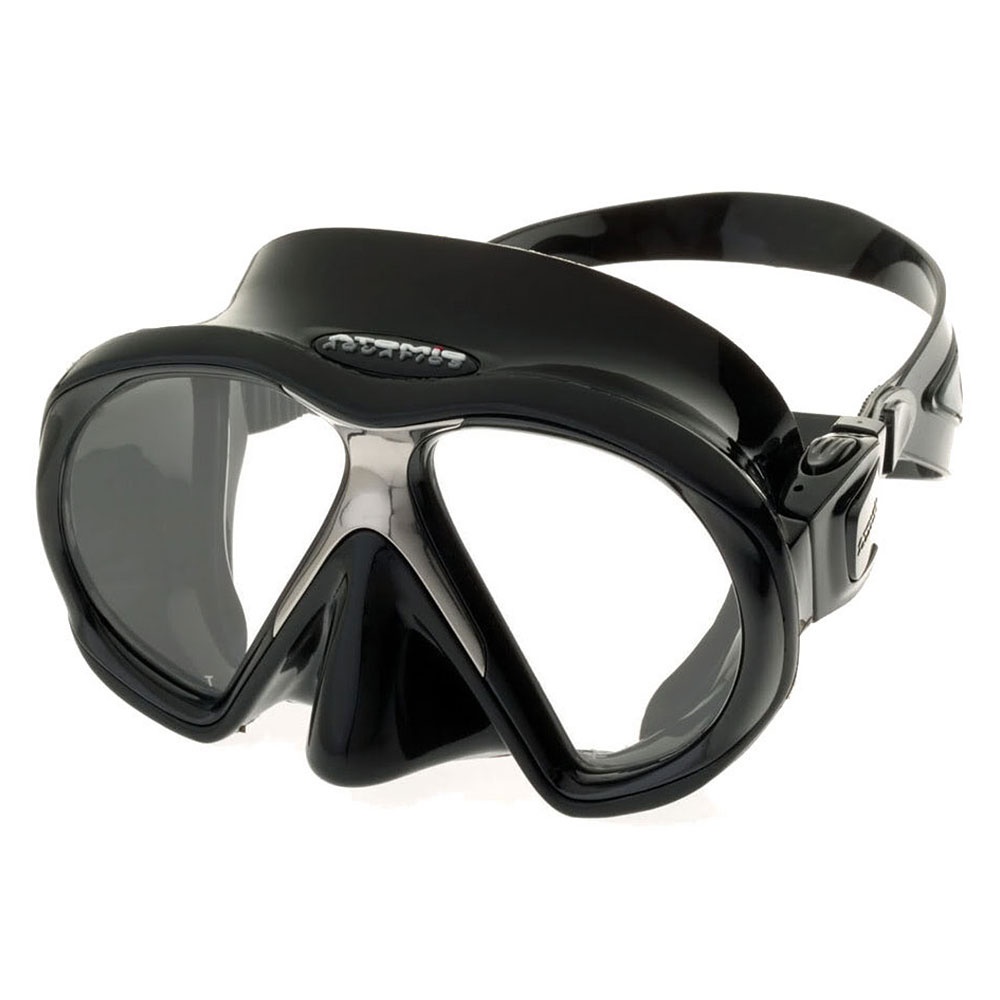
Used Atomic Aquatics SubFrame Black Skirt Dive Mask - Black / Black, Regular Fit
Used Atomic Aquatics SubFrame Black Skirt Dive Mask - Black / Black, Regular Fit Please, note this is a USED ITEM offer. Item will be in good working condition, may show sign of use or wear. Please, read product description and look over images to get a better idea of the item condition. PRODUCT DESCRIPTION This product does not carry a valid manufacturer’s warranty We ship Monday-Friday 8:30AM - 5PM of EST While some orders will not be shipped out same or next day, they will be delivered by the estimated delivery date. If you desire the item sooner, please, choose expedited shipping options. Please, contact us through messaging if you need more information on the product
Brand: Atomic Aquatics
Category: Sporting Goods > Outdoor Recreation > Boating & Water Sports > Diving & Snorkeling > Diving & Snorkeling Masks